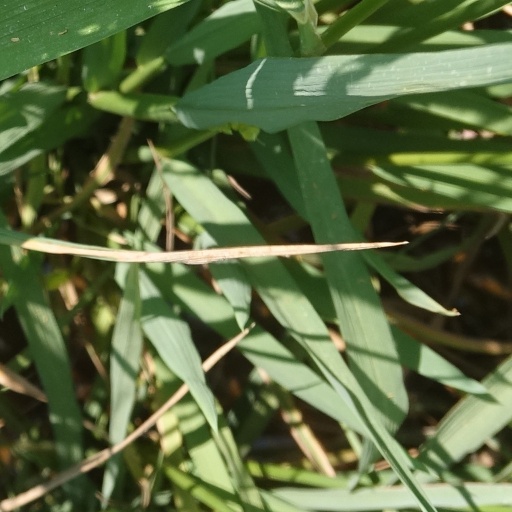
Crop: rice